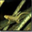
Label: lizard